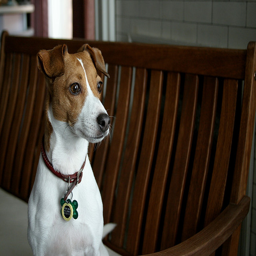
A white and brown dog sitting on a wooden dish.
a close up of a dog wearing a collar on a bench
A collared dog sitting on a wooden bench.
A dog sitting on a bench looking into the distance.
there is a dog sitting on a brown bench